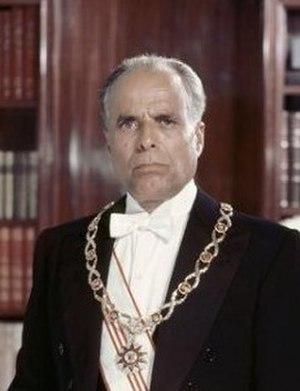
La Première dame de Tunisie est l'épouse du président de la République tunisienne. Moufida Bourguiba est la première à être désignée par ce titre, à partir de 1957.